Rokytne, Kyiv Oblast

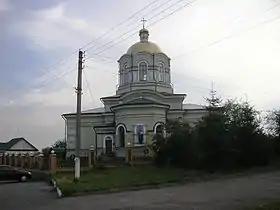
Church in Rokytne

Until 18 July 2020, Rokytne was the administrative center of Rokytne Raion. The raion was abolished that day as part of the administrative reform of Ukraine, which reduced the number of raions of Kyiv Oblast to seven. The area of Rokytne Raion was merged into Bila Tserkva Raion.